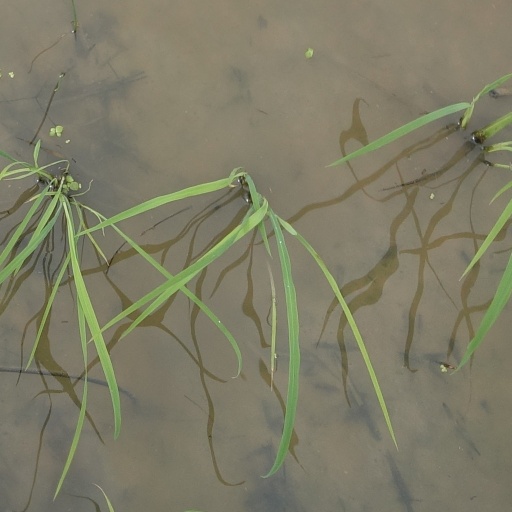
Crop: rice